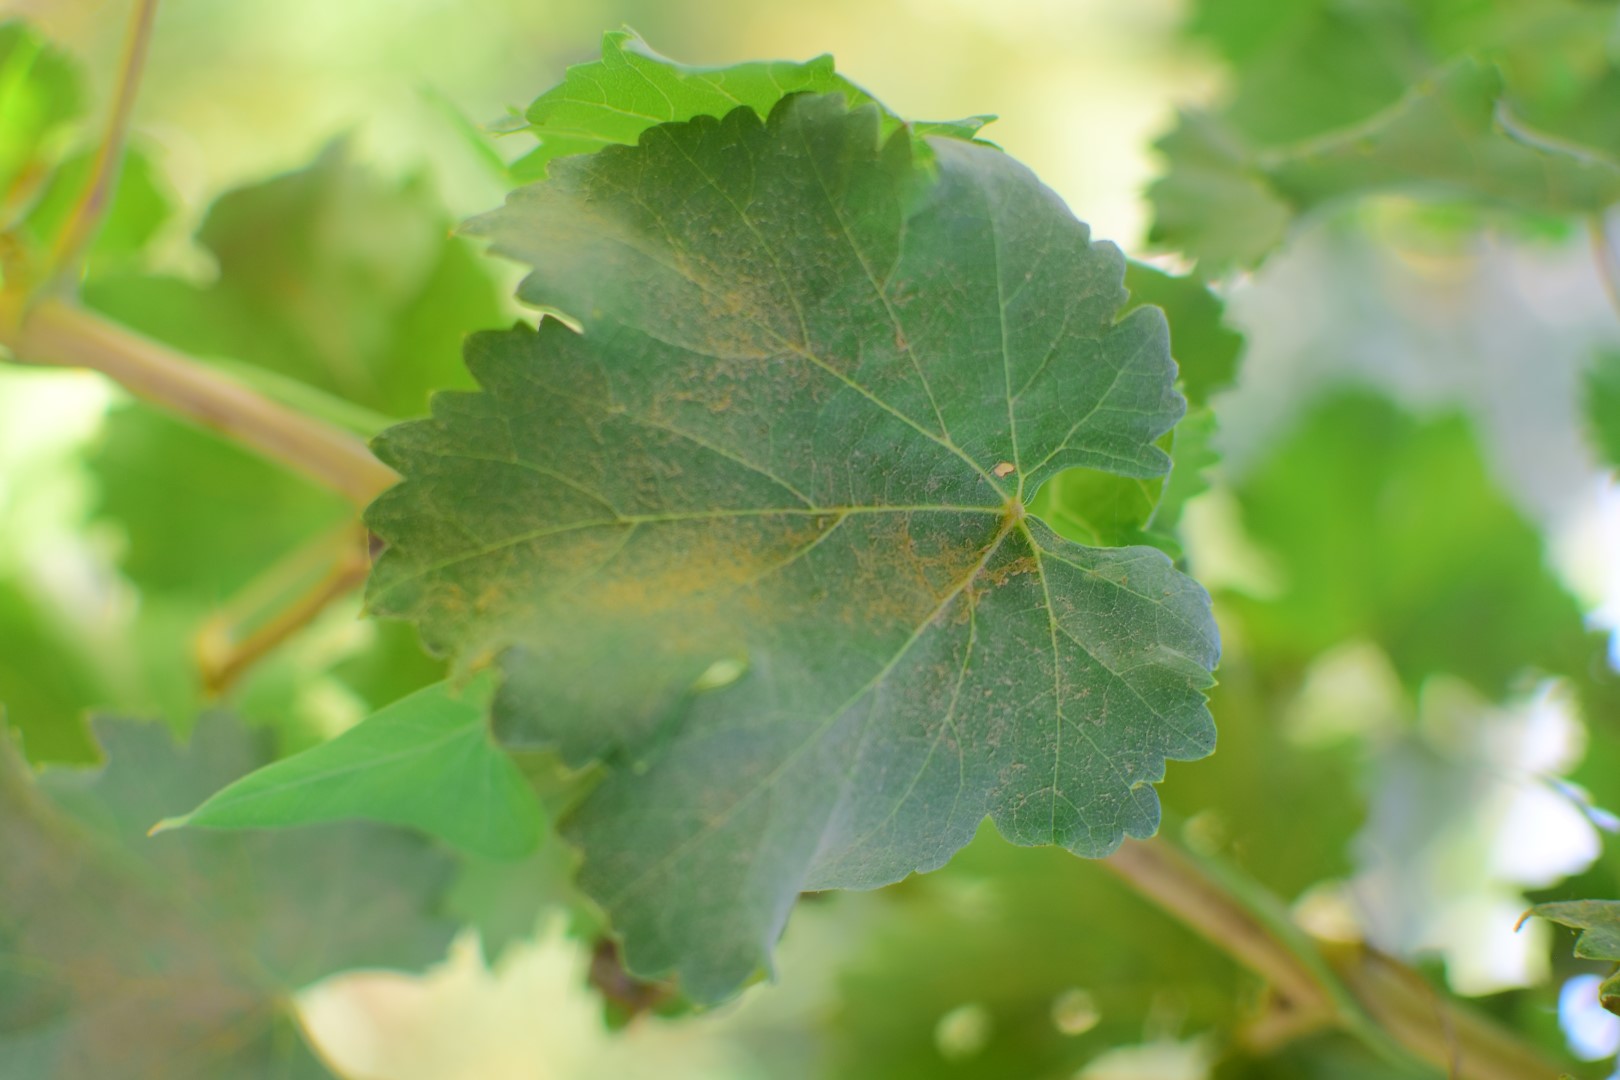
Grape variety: Deas Al-Annz